Tom Swift and His Motor Boat

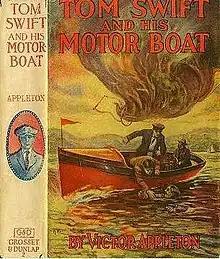

Tom Swift and His Motor Boat, or, The Rivals of Lake Carlopa, is Volume 2 in the original Tom Swift novel series published by Grosset & Dunlap.